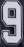
Number: 9